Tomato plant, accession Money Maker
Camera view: bottom (45 deg); turntable rotation: 150 degrees
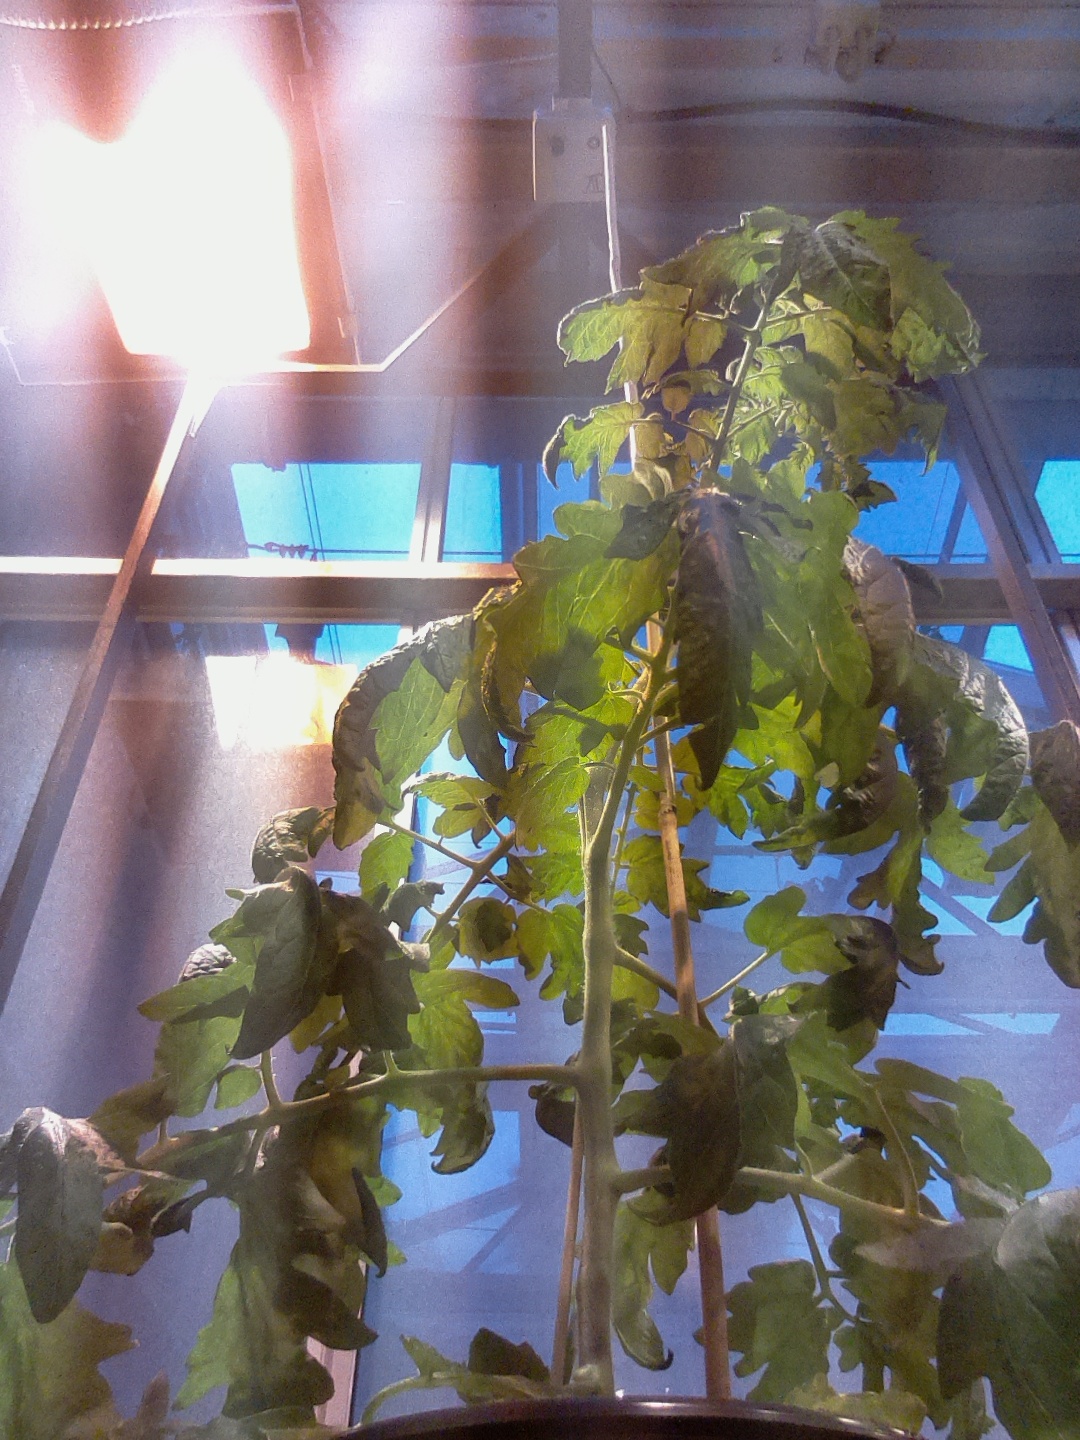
BBCH growth stage 66: Full flowering, 60%-70% of flowers open, more petals falling